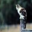
Label: cat